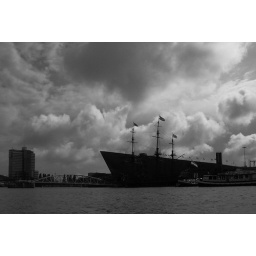
Un monumento sull'acqua nel porto di Amsterdam / A monument in the water at Amsterdam seaport